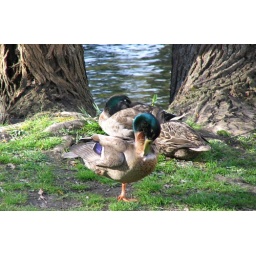
ducks in front of trees